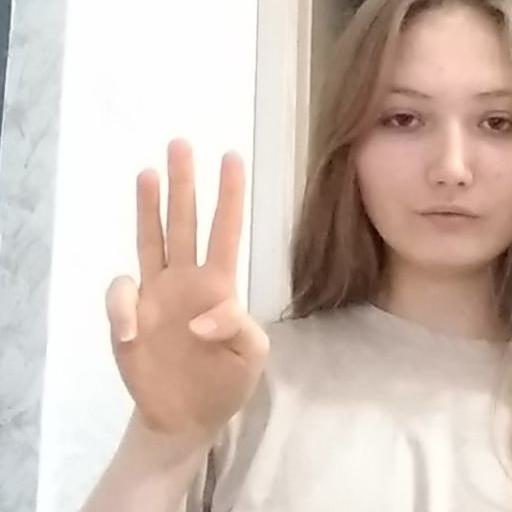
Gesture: three